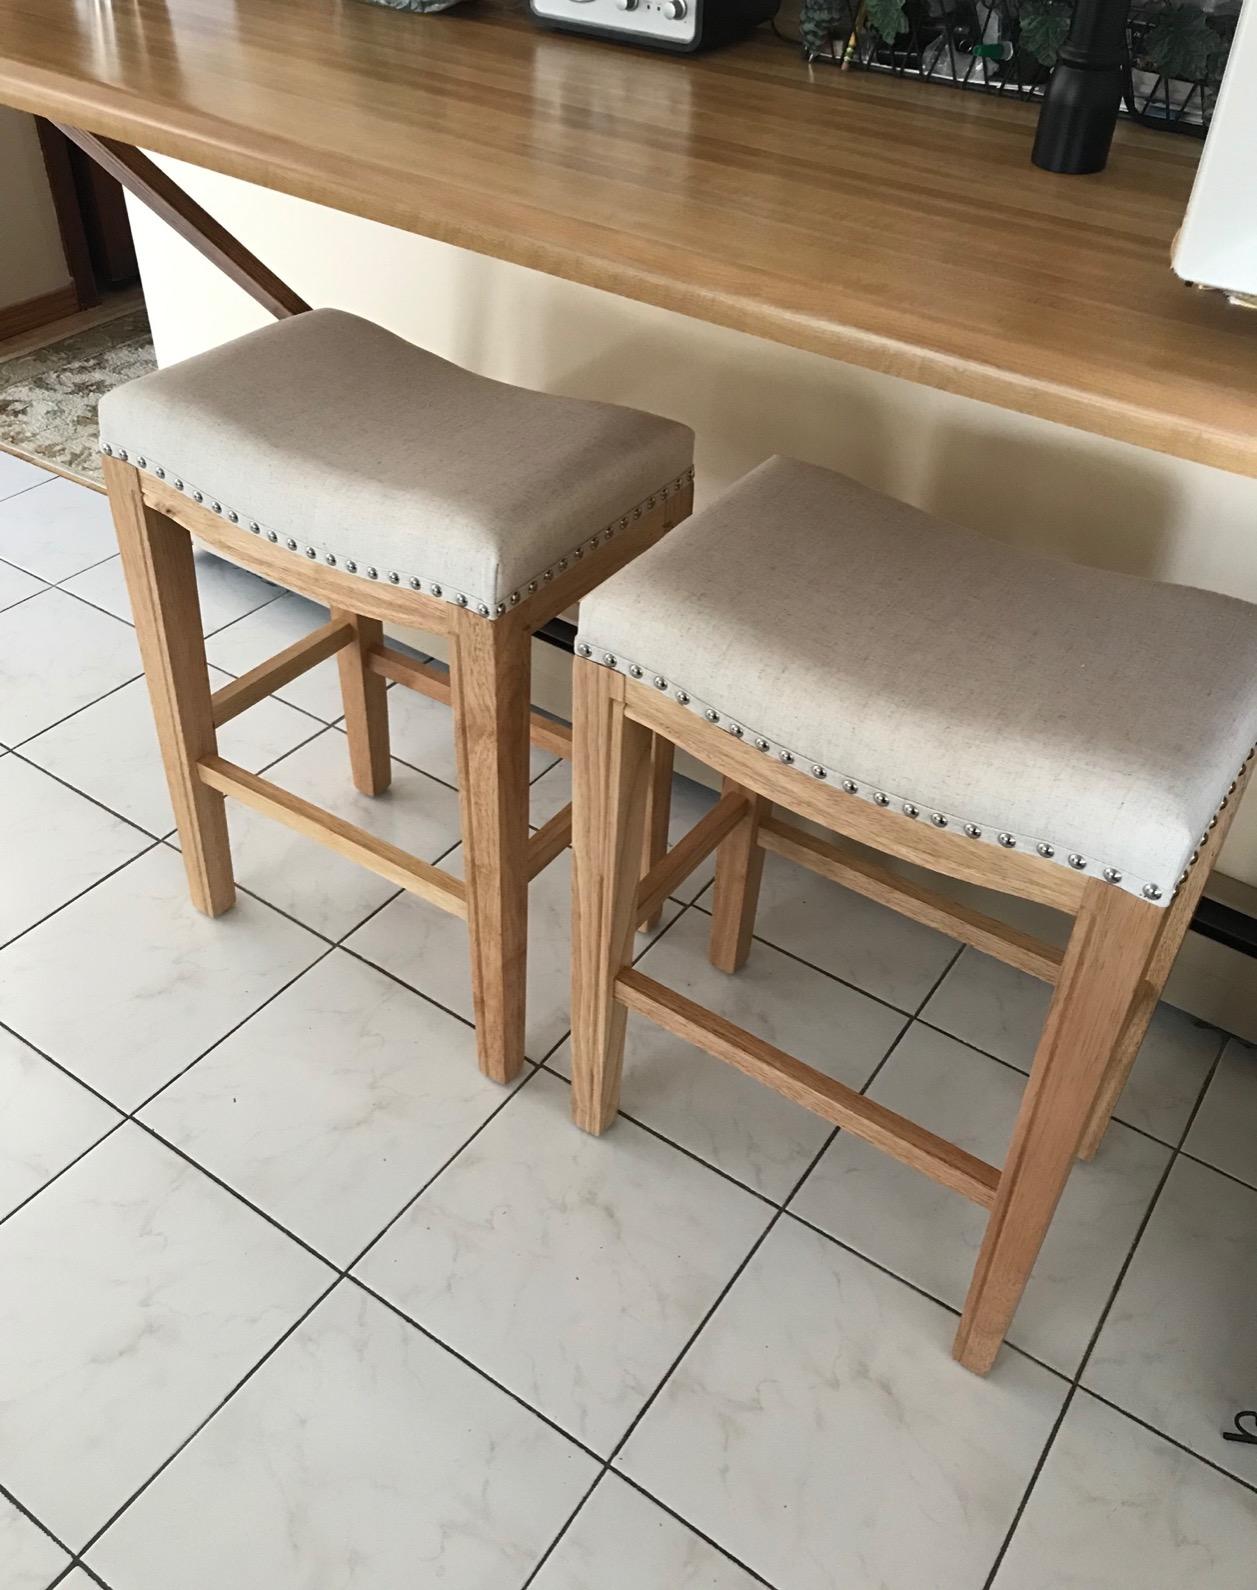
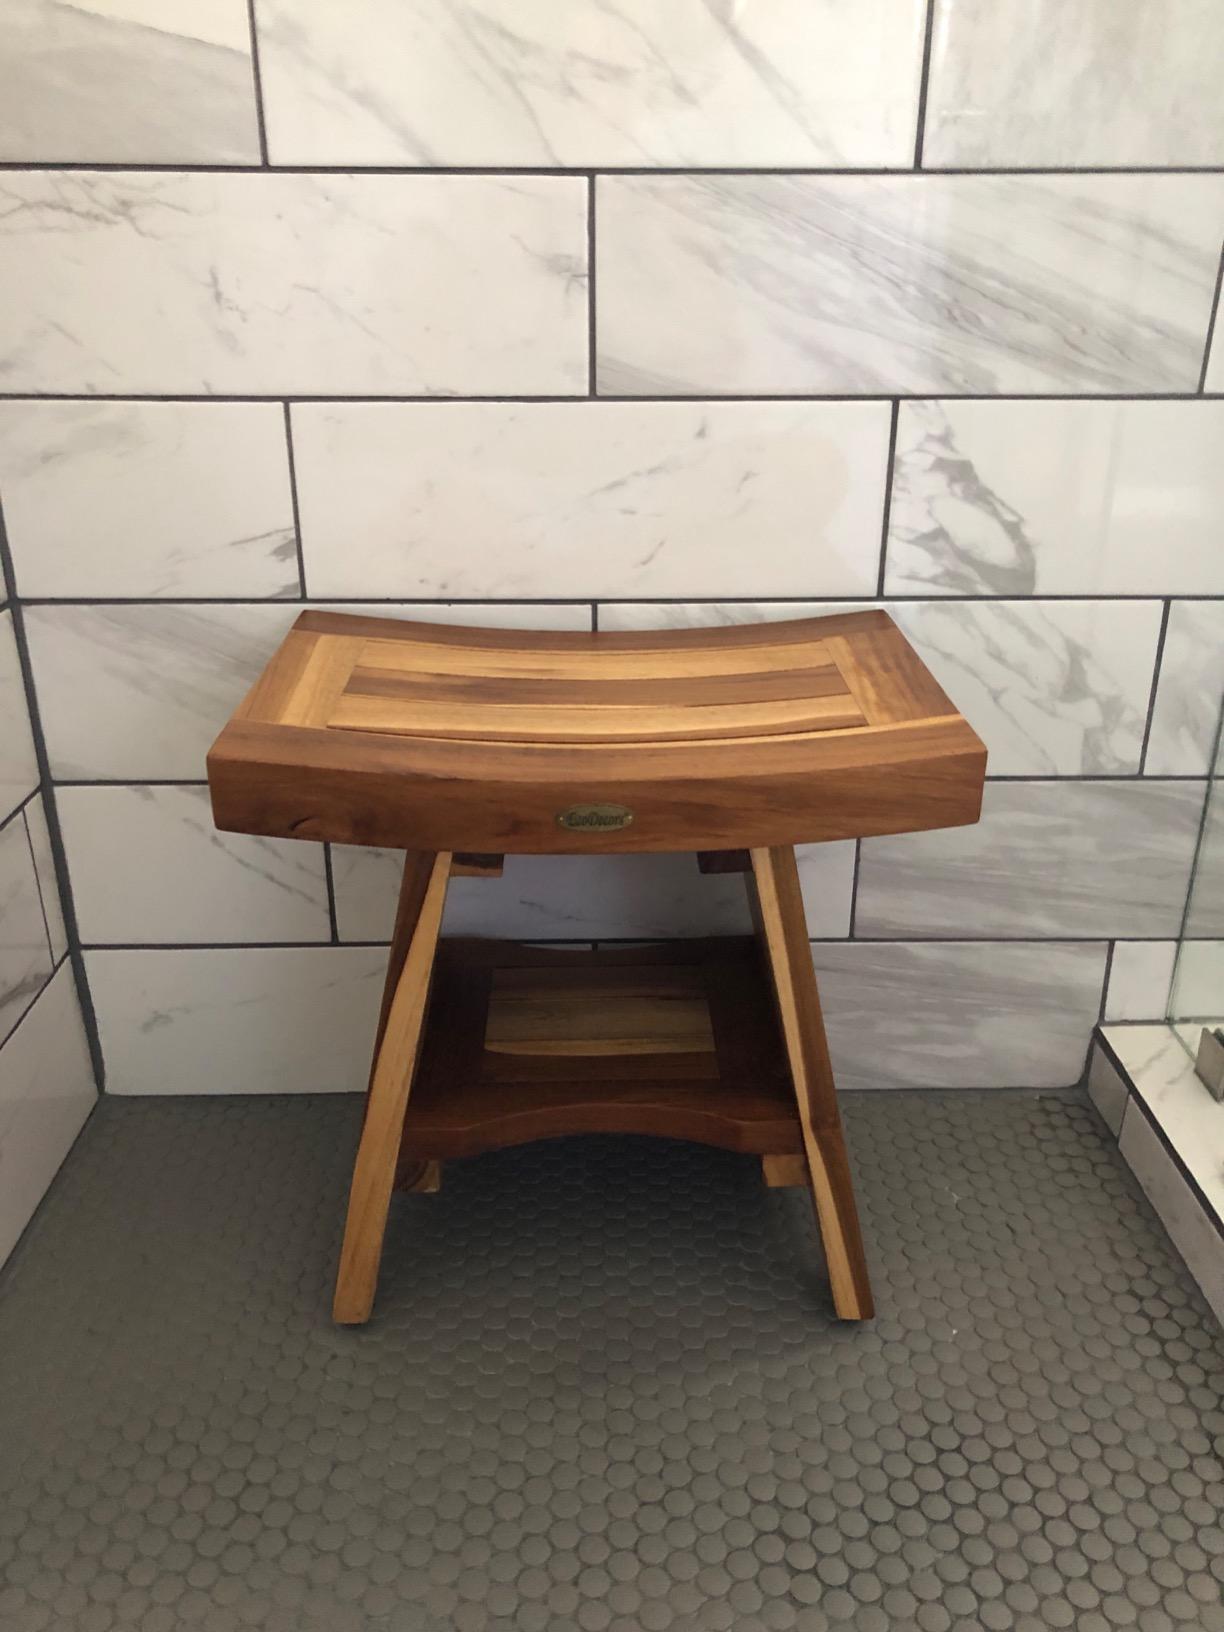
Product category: stool
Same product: no